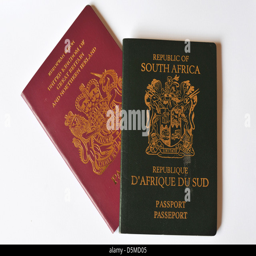
passports photographed side by side in a studio with a white background